Dell Vostro

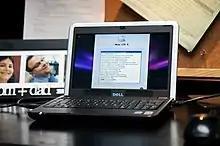
Vostro A90n

The Vostro 1220 is Dell's 12.1" business laptop based on the Intel Montevina platform.